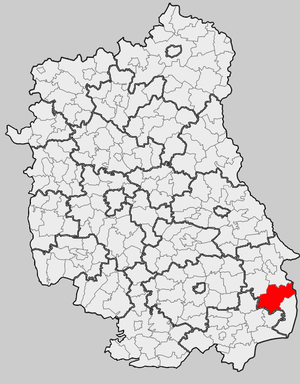
Mircze est une gmina rurale du powiat de Hrubieszów, dans la Voïvodie de Lublin, dans l'est de la Pologne, à la frontière avec l'Ukraine.